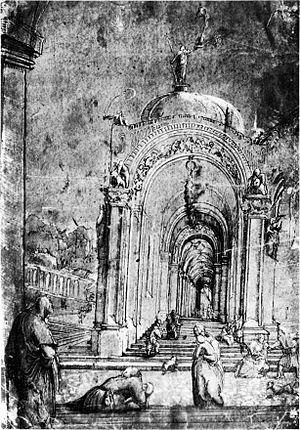
Le massacre des Innocents est un épisode relaté dans l'Évangile selon Matthieu en même temps que la fuite en Égypte : le meurtre de tous les enfants de moins de deux ans dans la région de Bethléem. Selon le récit évangélique, ce massacre a été commis sur l'ordre d'Hérode, craignant l'avènement d'un roi des Juifs annoncé par ses propres devins, ou mages, dans la période même de la naissance de Jésus. L'ensemble des Églises les honore comme martyrs au cours du Jour des Saints Innocents ; cet événement est fêté le 28 décembre en Occident et en Orient catholique, et le 29 décembre en Orient orthodoxe.